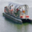
Label: ship